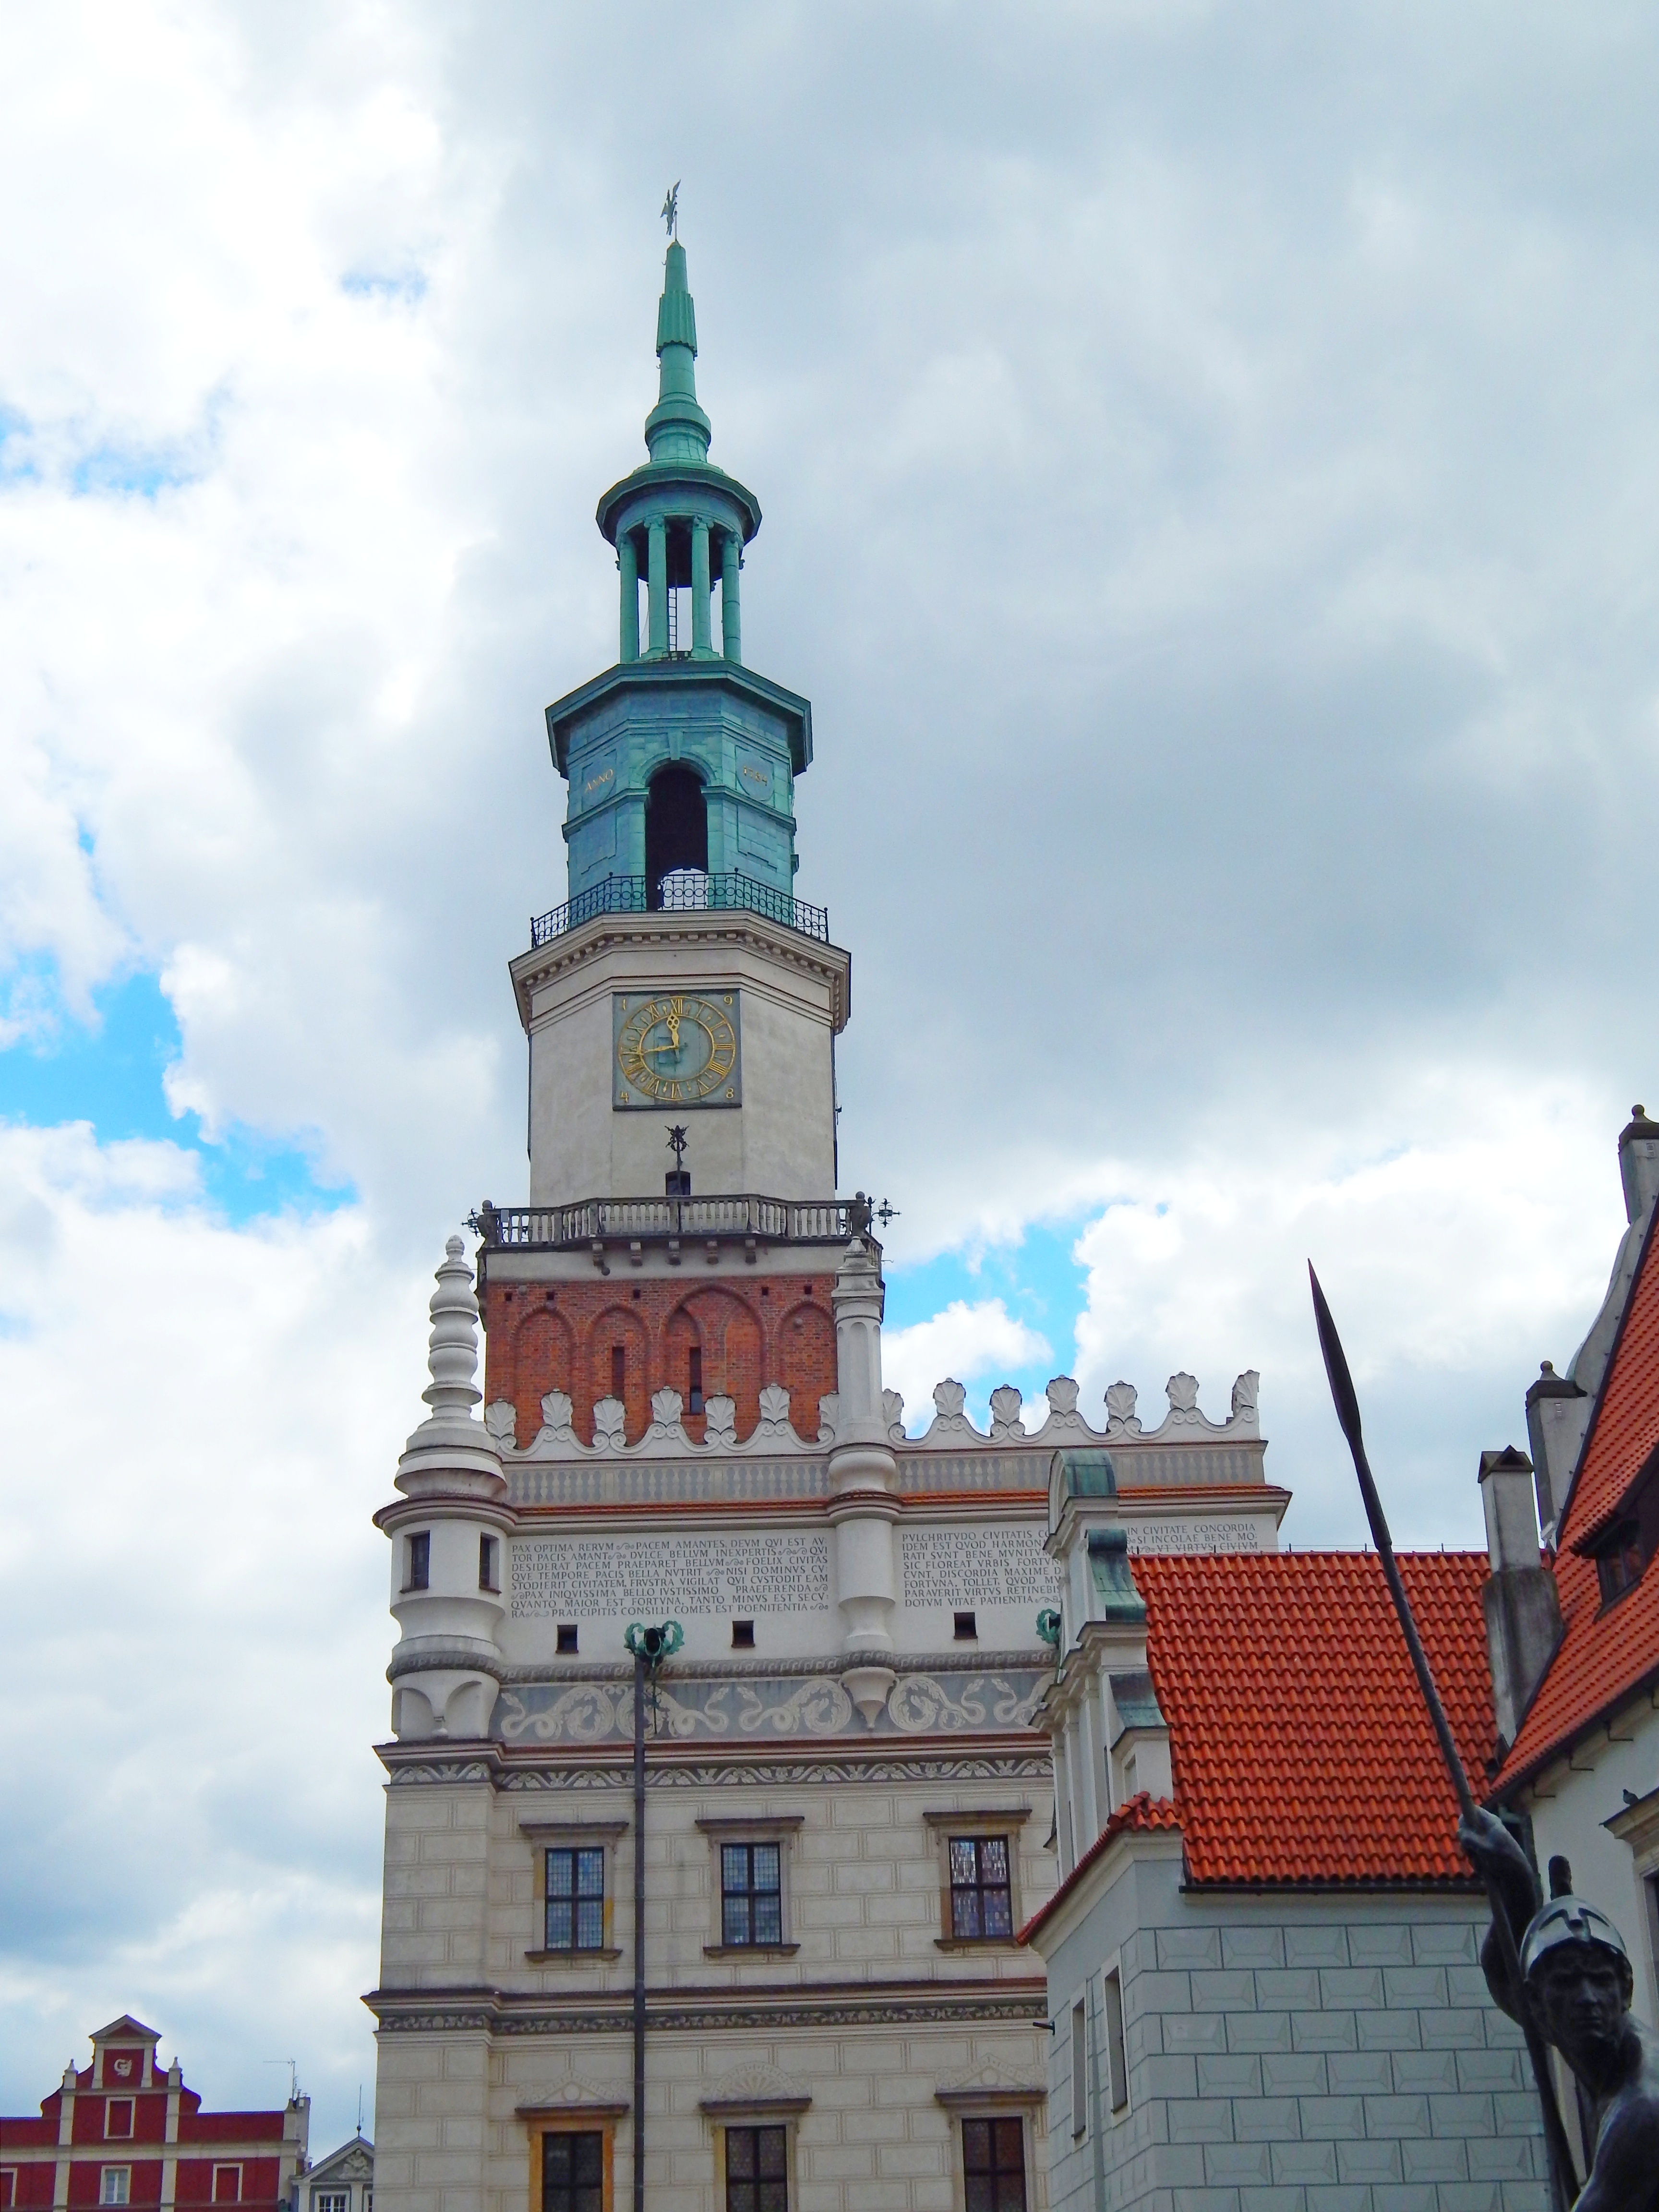
water, architecture, town, city, monument, tower, landmark, church, cathedral, tourism, place of worship, clock tower, bell tower, sculpture, spire, townhouses, steeple, poland, fountain, monuments, old buildings, big city, the market, the old town, the town hall, poznan, the town hall area